1884 Democratic National Convention

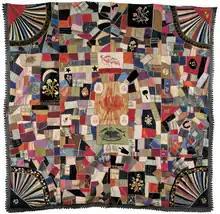
A crazy quilt in support of the Democratic ticket from the collection of the American Folk Art Museum, featuring the Democratic Rooster (precursor of the Donkey) at center and photos of Cleveland and Hendricks below.

Thomas A. Hendricks of Indiana was overwhelmingly nominated as the Democratic vice-presidential candidate after the names of John C. Black, George W. Glick, Joseph E. McDonald, and William Rosecrans were withdrawn from consideration.